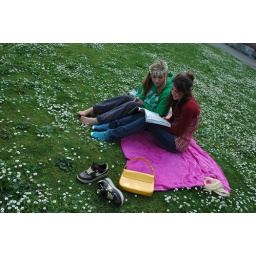
Girls reading a book in a field of daisies, one wears a daisey chain crown, Seattle, Washington, USA